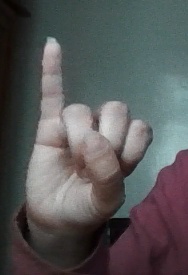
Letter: meem